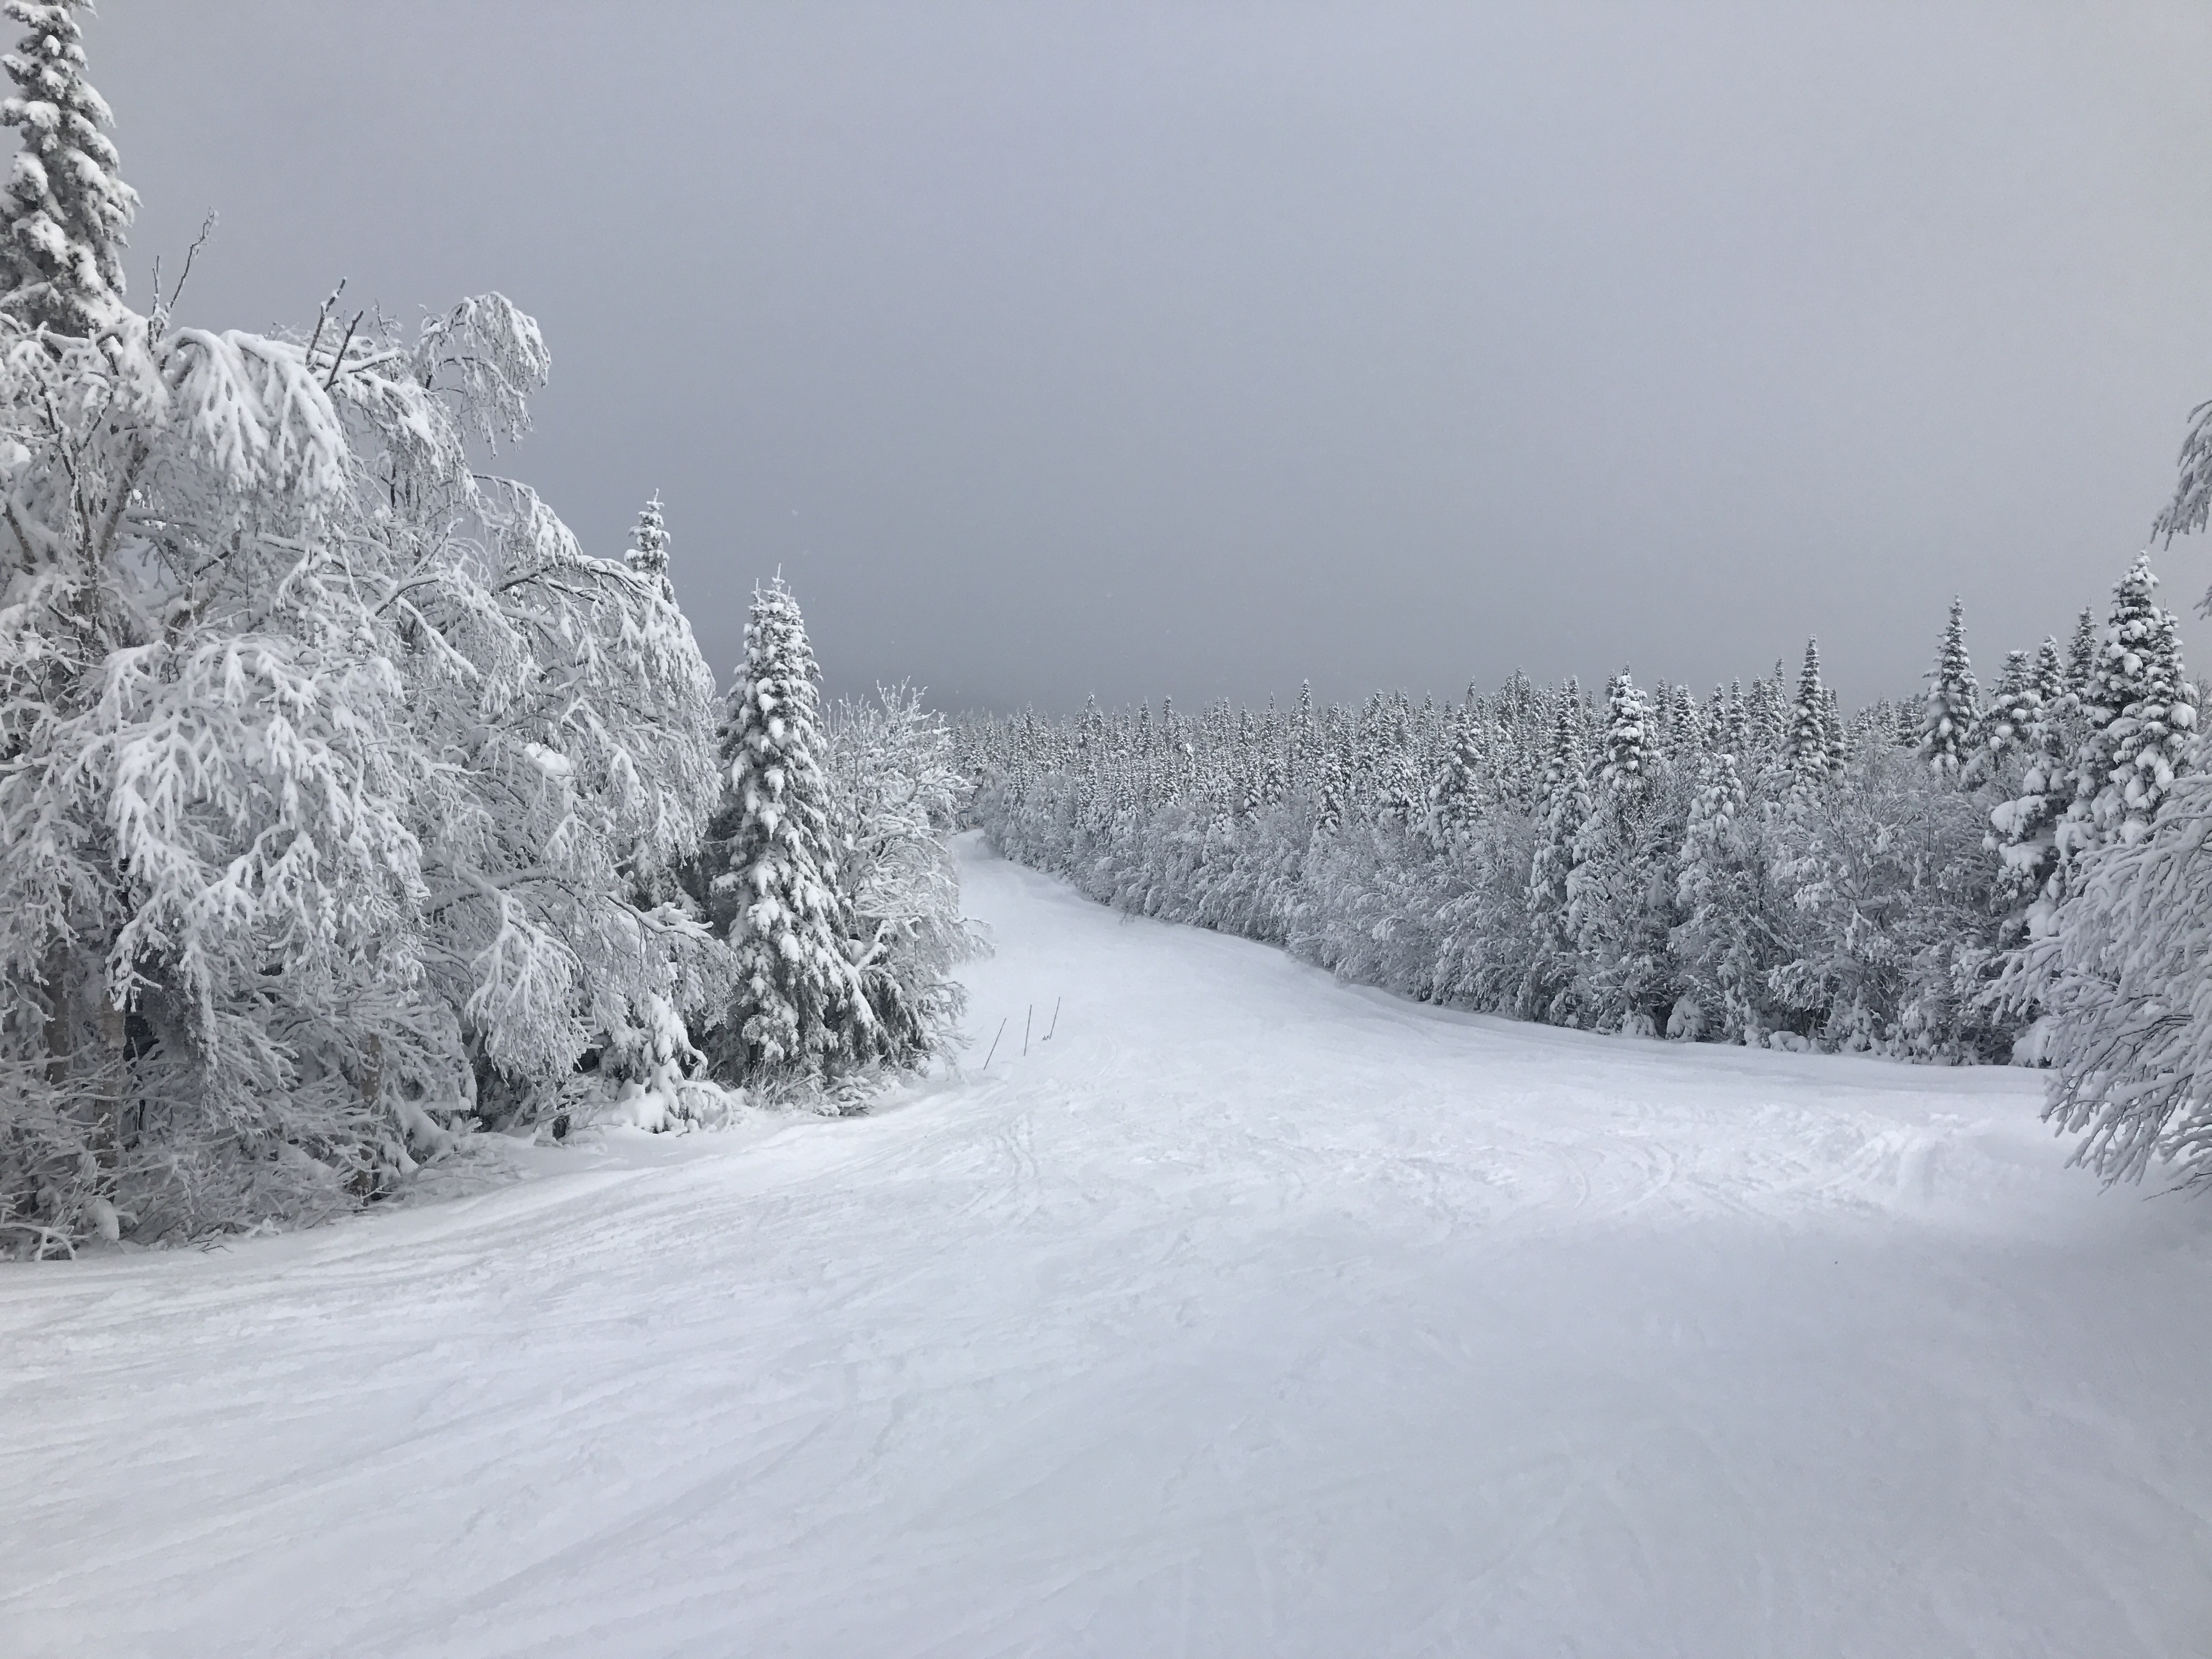
nature, mountain, snow, cold, winter, white, frost, mountain range, weather, snowy, season, summit, canada, ski, footwear, blizzard, quebec, piste, freezing, geological phenomenon, winter storm